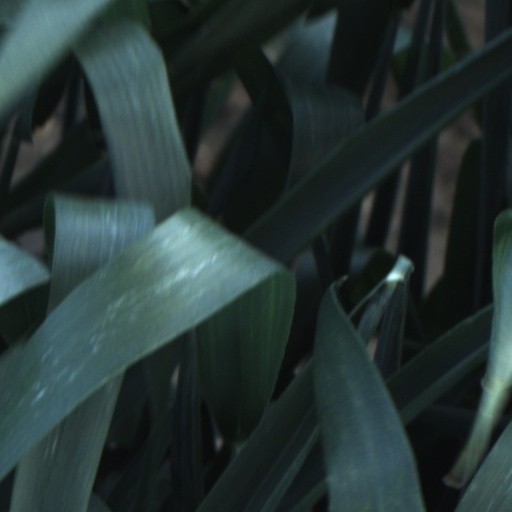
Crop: wheat